Berlin Frankfurter Allee–Berlin-Rummelsburg railway

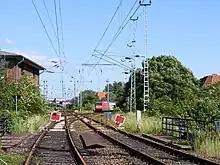
Lichtenberg B1 signalbox (Gabelung junction) with junction of the Frankfurter Allee–Rummelsburg line (right, with train) and the Ostkreuz–Lichtenberg line

The line branches to the east from the long-distance tracks of the Ringbahn at Berlin Frankfurter Allee junction, about 400 metres south of Frankfurter Allee station after the overpass over Gürtelstraße. From there to Rummelsburg, it runs exclusively on embankments, with a total of nine overpasses over roads, paths and two other railway lines.